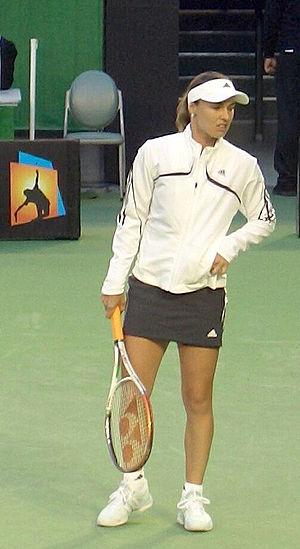
Martina Hingis est une joueuse de tennis professionnelle suisse, née le 30 septembre 1980 à Košice. Elle détient le record de la plus jeune gagnante d'un titre du Grand Chelem en simple dans l'ère Open, et celui de la plus jeune numéro un mondiale de l'histoire du tennis.